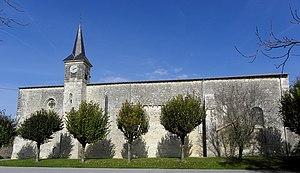
Église Saint-Pierre de Landes (17). Vue méridionale.